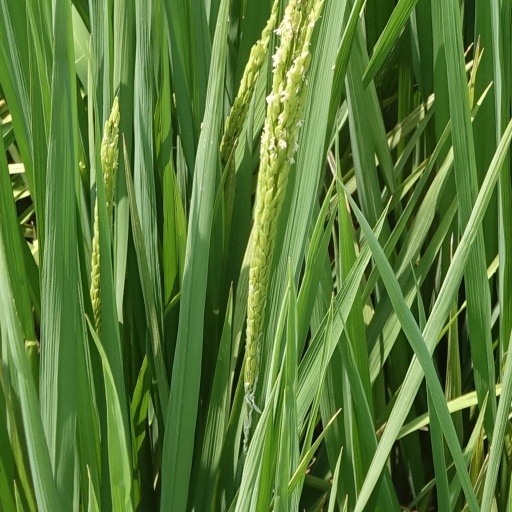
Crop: rice